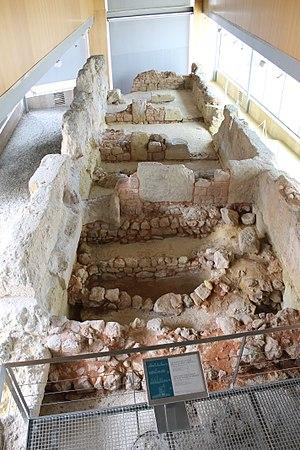
L’armée de Carthage fut l'une des forces militaires les plus importantes de l'Antiquité classique.
Qart Hadasht est le nom d'une cité antique punique, située sur l'emplacement de la ville actuelle de Carthagène.
Les trois guerres puniques ou guerres romano-carthaginoises opposent durant plus d’un siècle la Rome antique et la civilisation carthaginoise ou civilisation punique. Les Carthaginois sont appelés Carthaginienses ou Pœni en latin, déformation du nom des Phéniciens dont sont issus les Carthaginois, d’où le mot français « punique ».